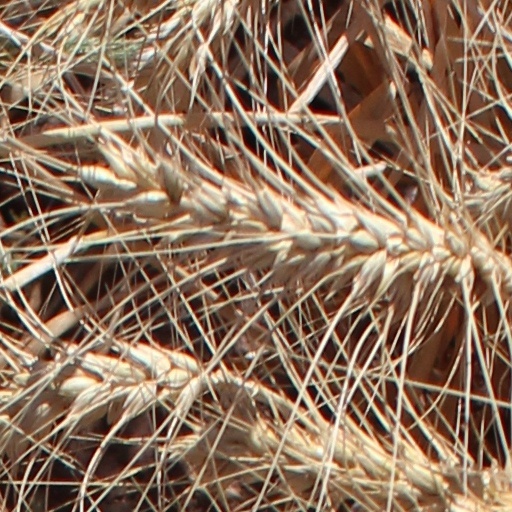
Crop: wheat